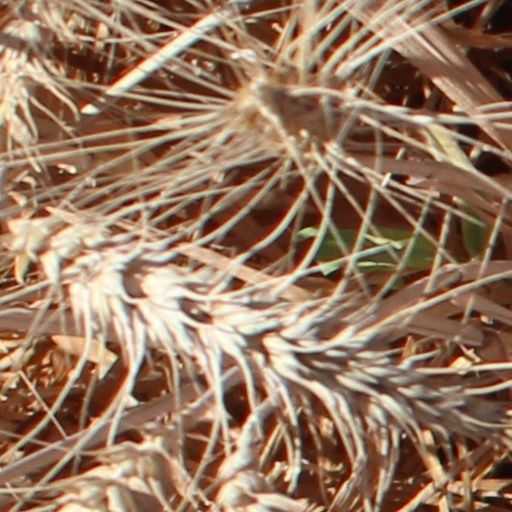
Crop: wheat